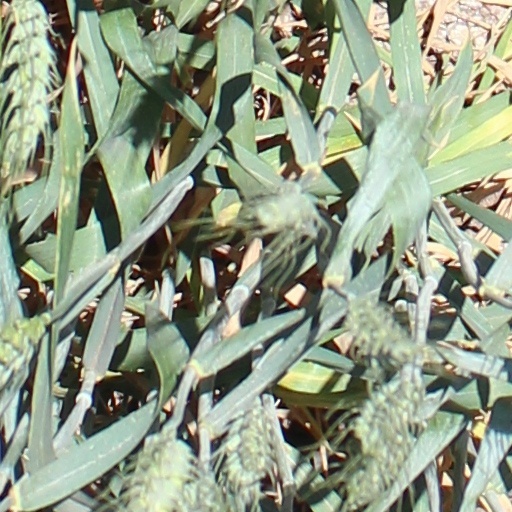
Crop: wheat